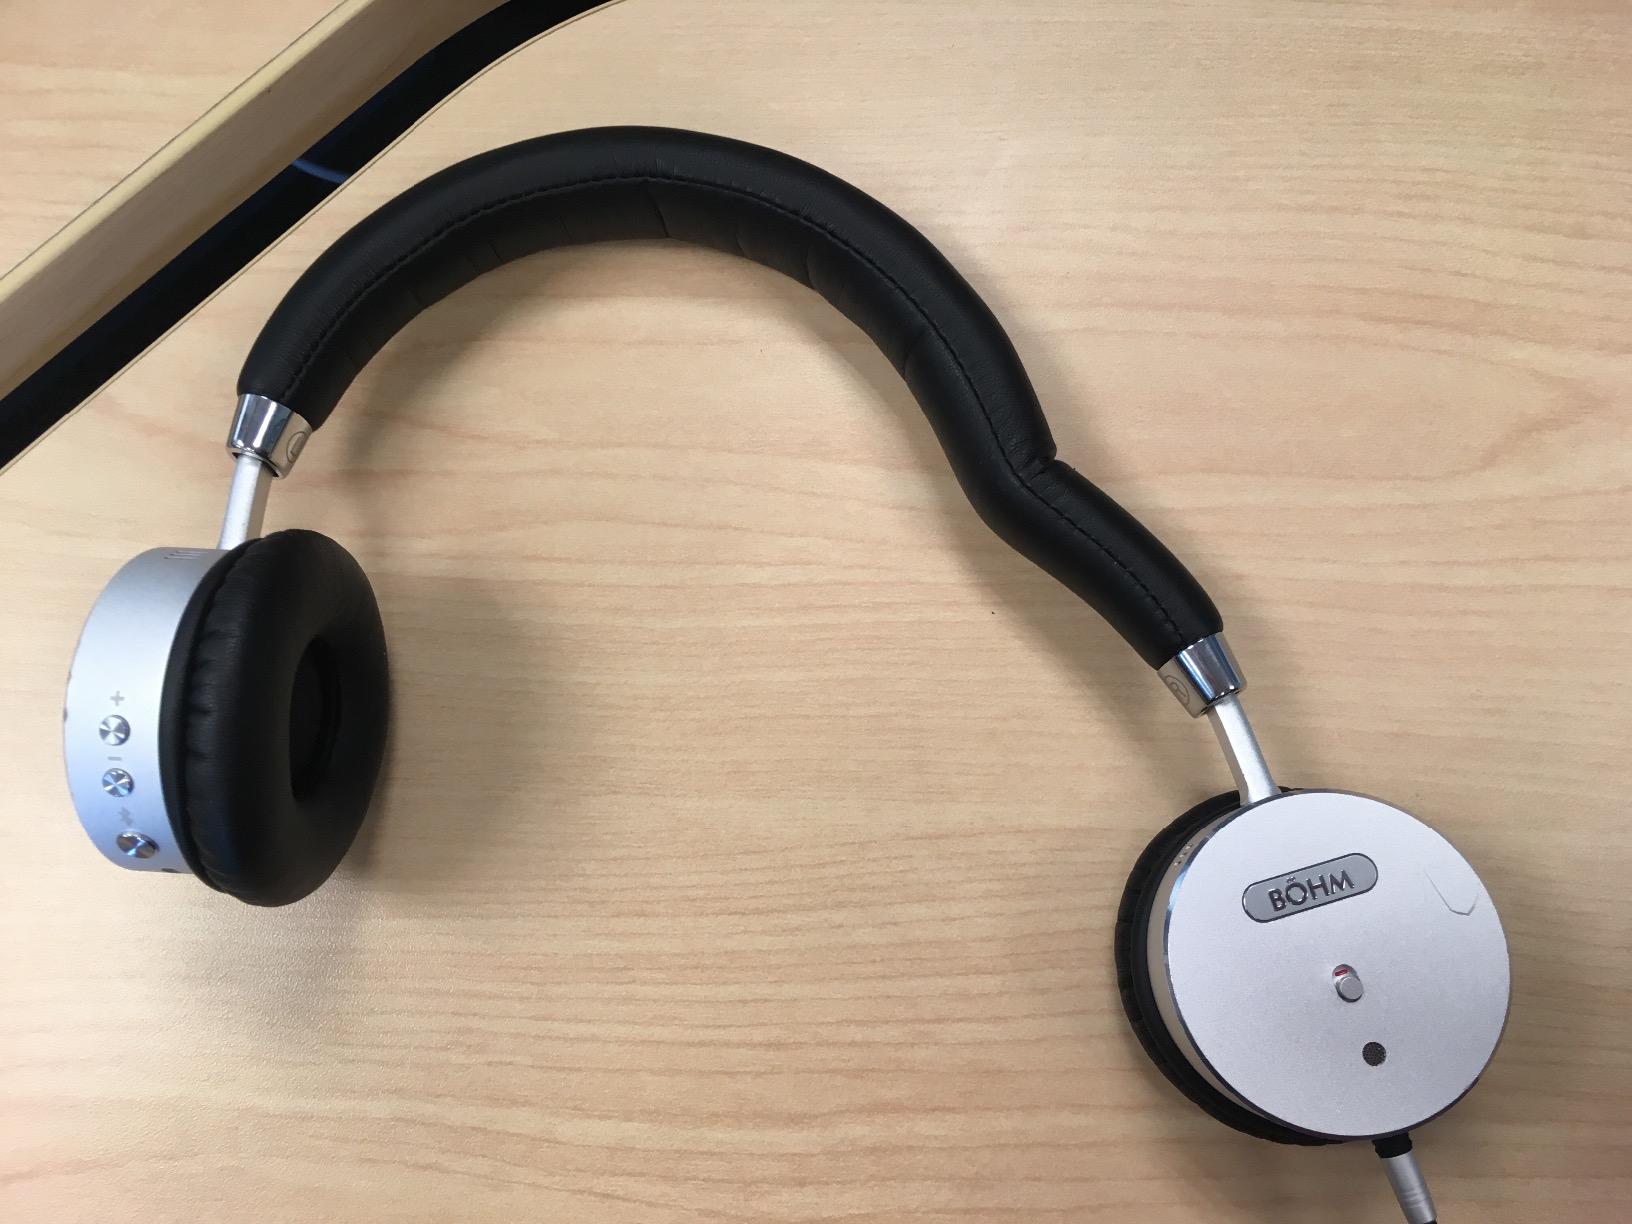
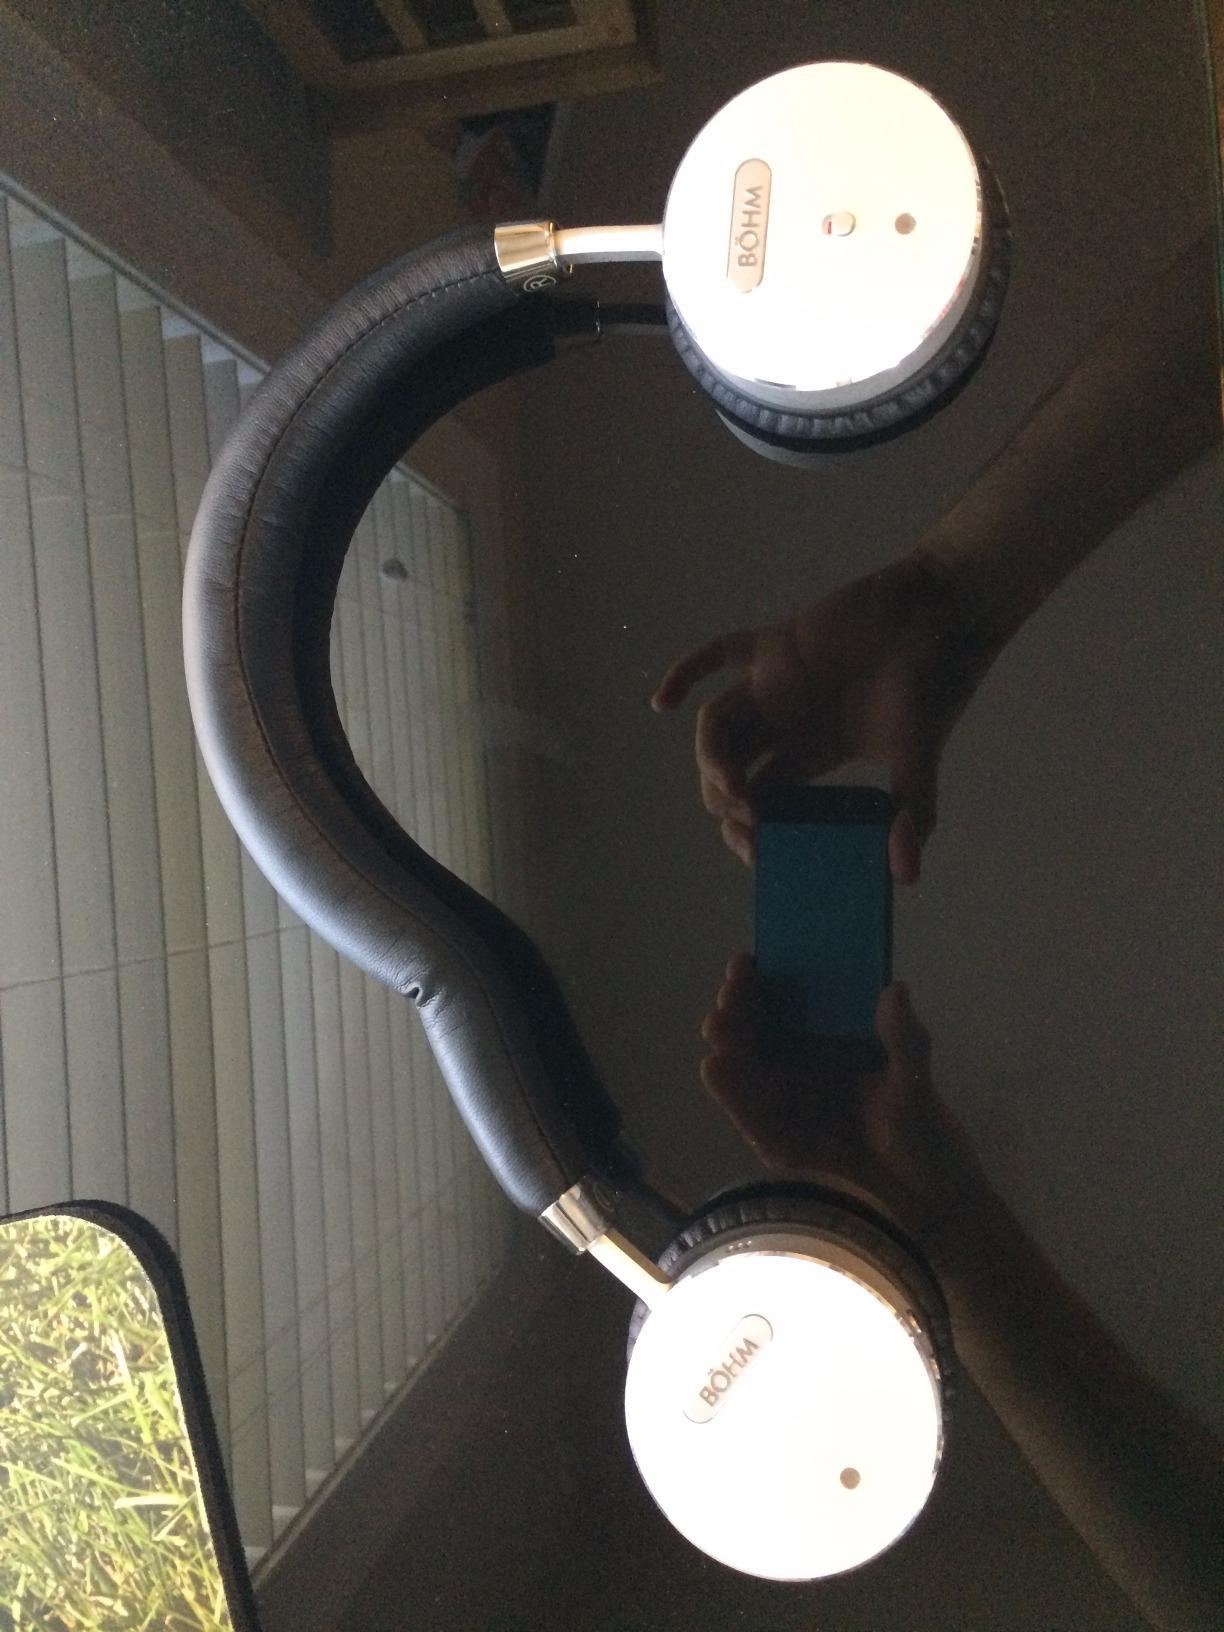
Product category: headphones
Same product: yes